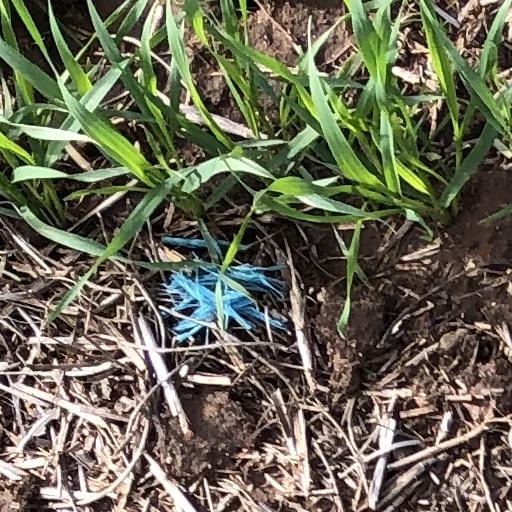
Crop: wheat